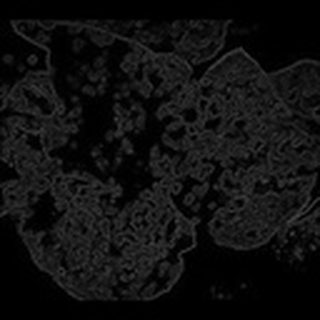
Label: cotton_powdery_mildew